Brood parasitism

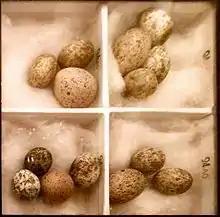
Four clutches of reed warbler eggs, each containing one visibly larger cuckoo egg

Among specialist avian brood parasites, mimetic eggs are a nearly universal adaptation. The generalist brown-headed cowbird may have evolved an egg coloration mimicking a number of their hosts. Size may also be important for the incubation and survival of parasitic species; it may be beneficial for parasitic eggs to be similar in size to the eggs of the host species.